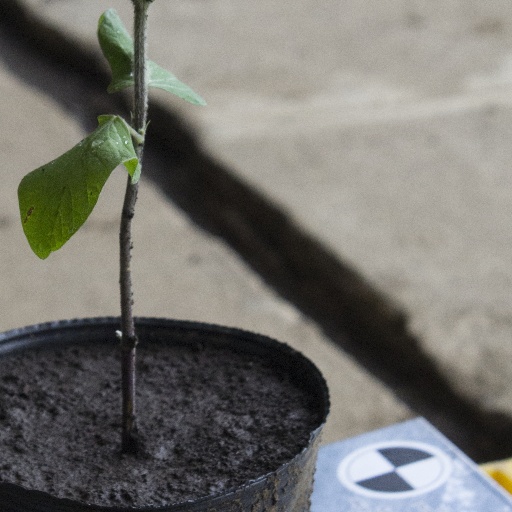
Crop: soybean